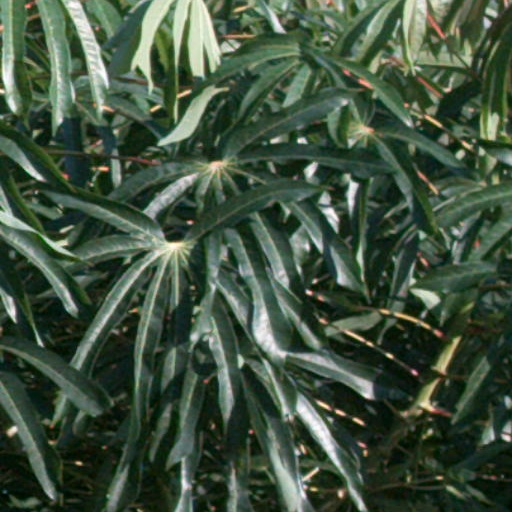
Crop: cassava